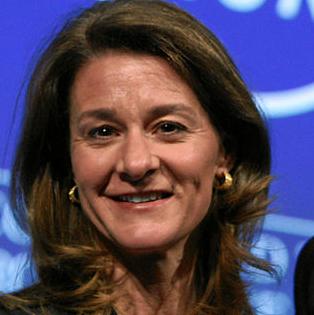
Age: 46